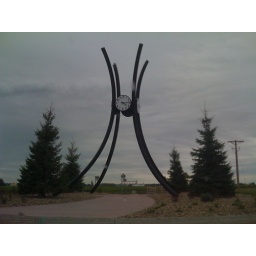
Weird = random clock & fir trees in the middle of a cornfield